Minami-Toyoshina Station

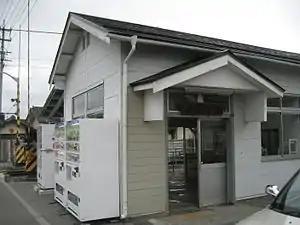
Minami-Toyoshina Station, August 2006

is a train station in the city of Azumino, Nagano Prefecture, Japan, operated by East Japan Railway Company (JR East).